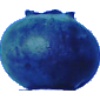
Label: Huckleberry 1